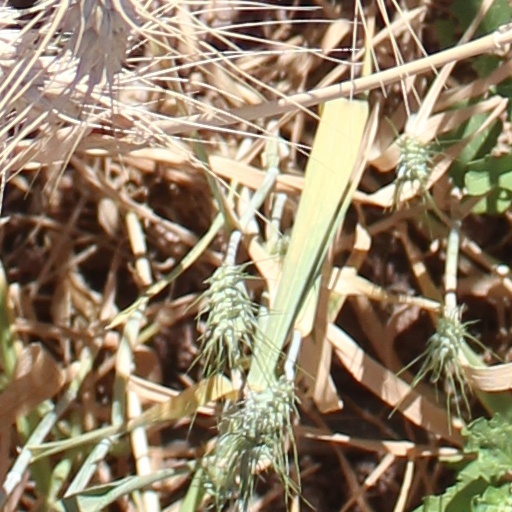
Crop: wheat